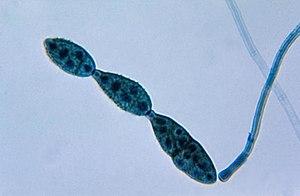
Les Pleosporales sont un ordre de champignons de la classe des Dothideomycetes.
Une conidie est une spore assurant la multiplication asexuée des champignons et non capable de mobilité autonome.